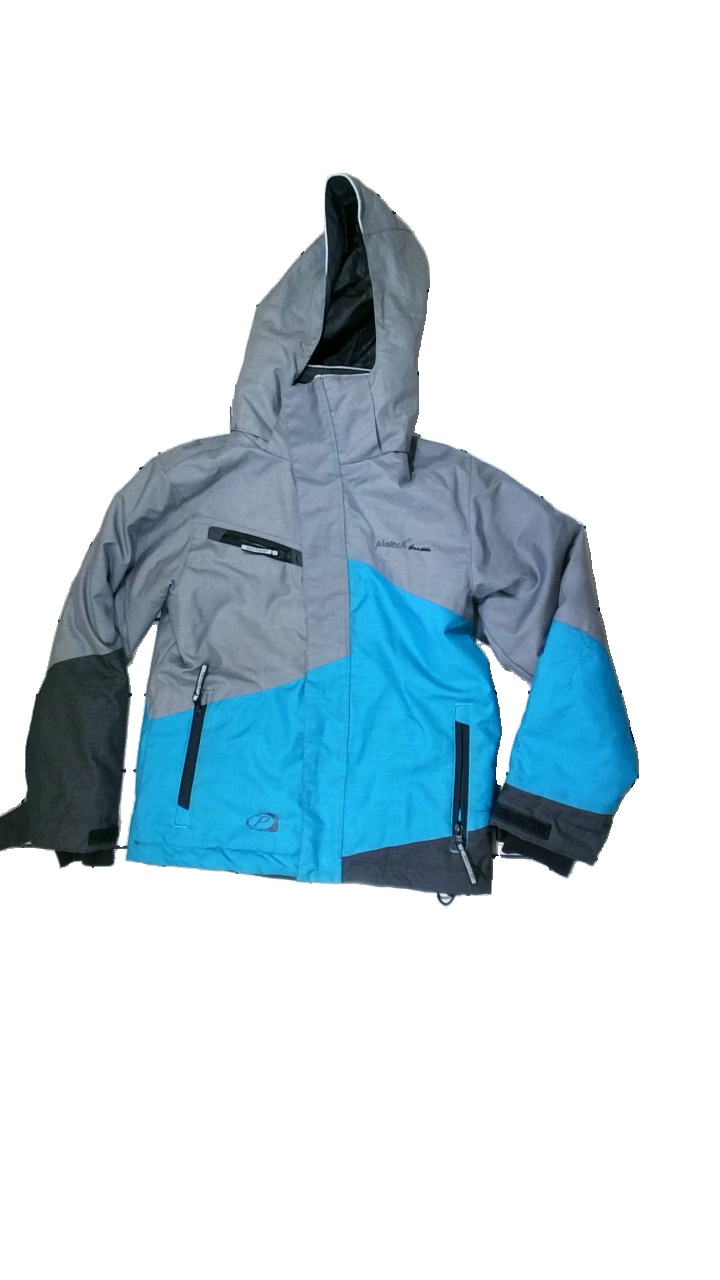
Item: Outerwear (Children)
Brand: Protech Clothes
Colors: Black, Blue, Grey
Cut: Regular
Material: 100% Poly
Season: Winter
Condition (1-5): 3
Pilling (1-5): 5
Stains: Minor
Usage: Reuse
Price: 50-100